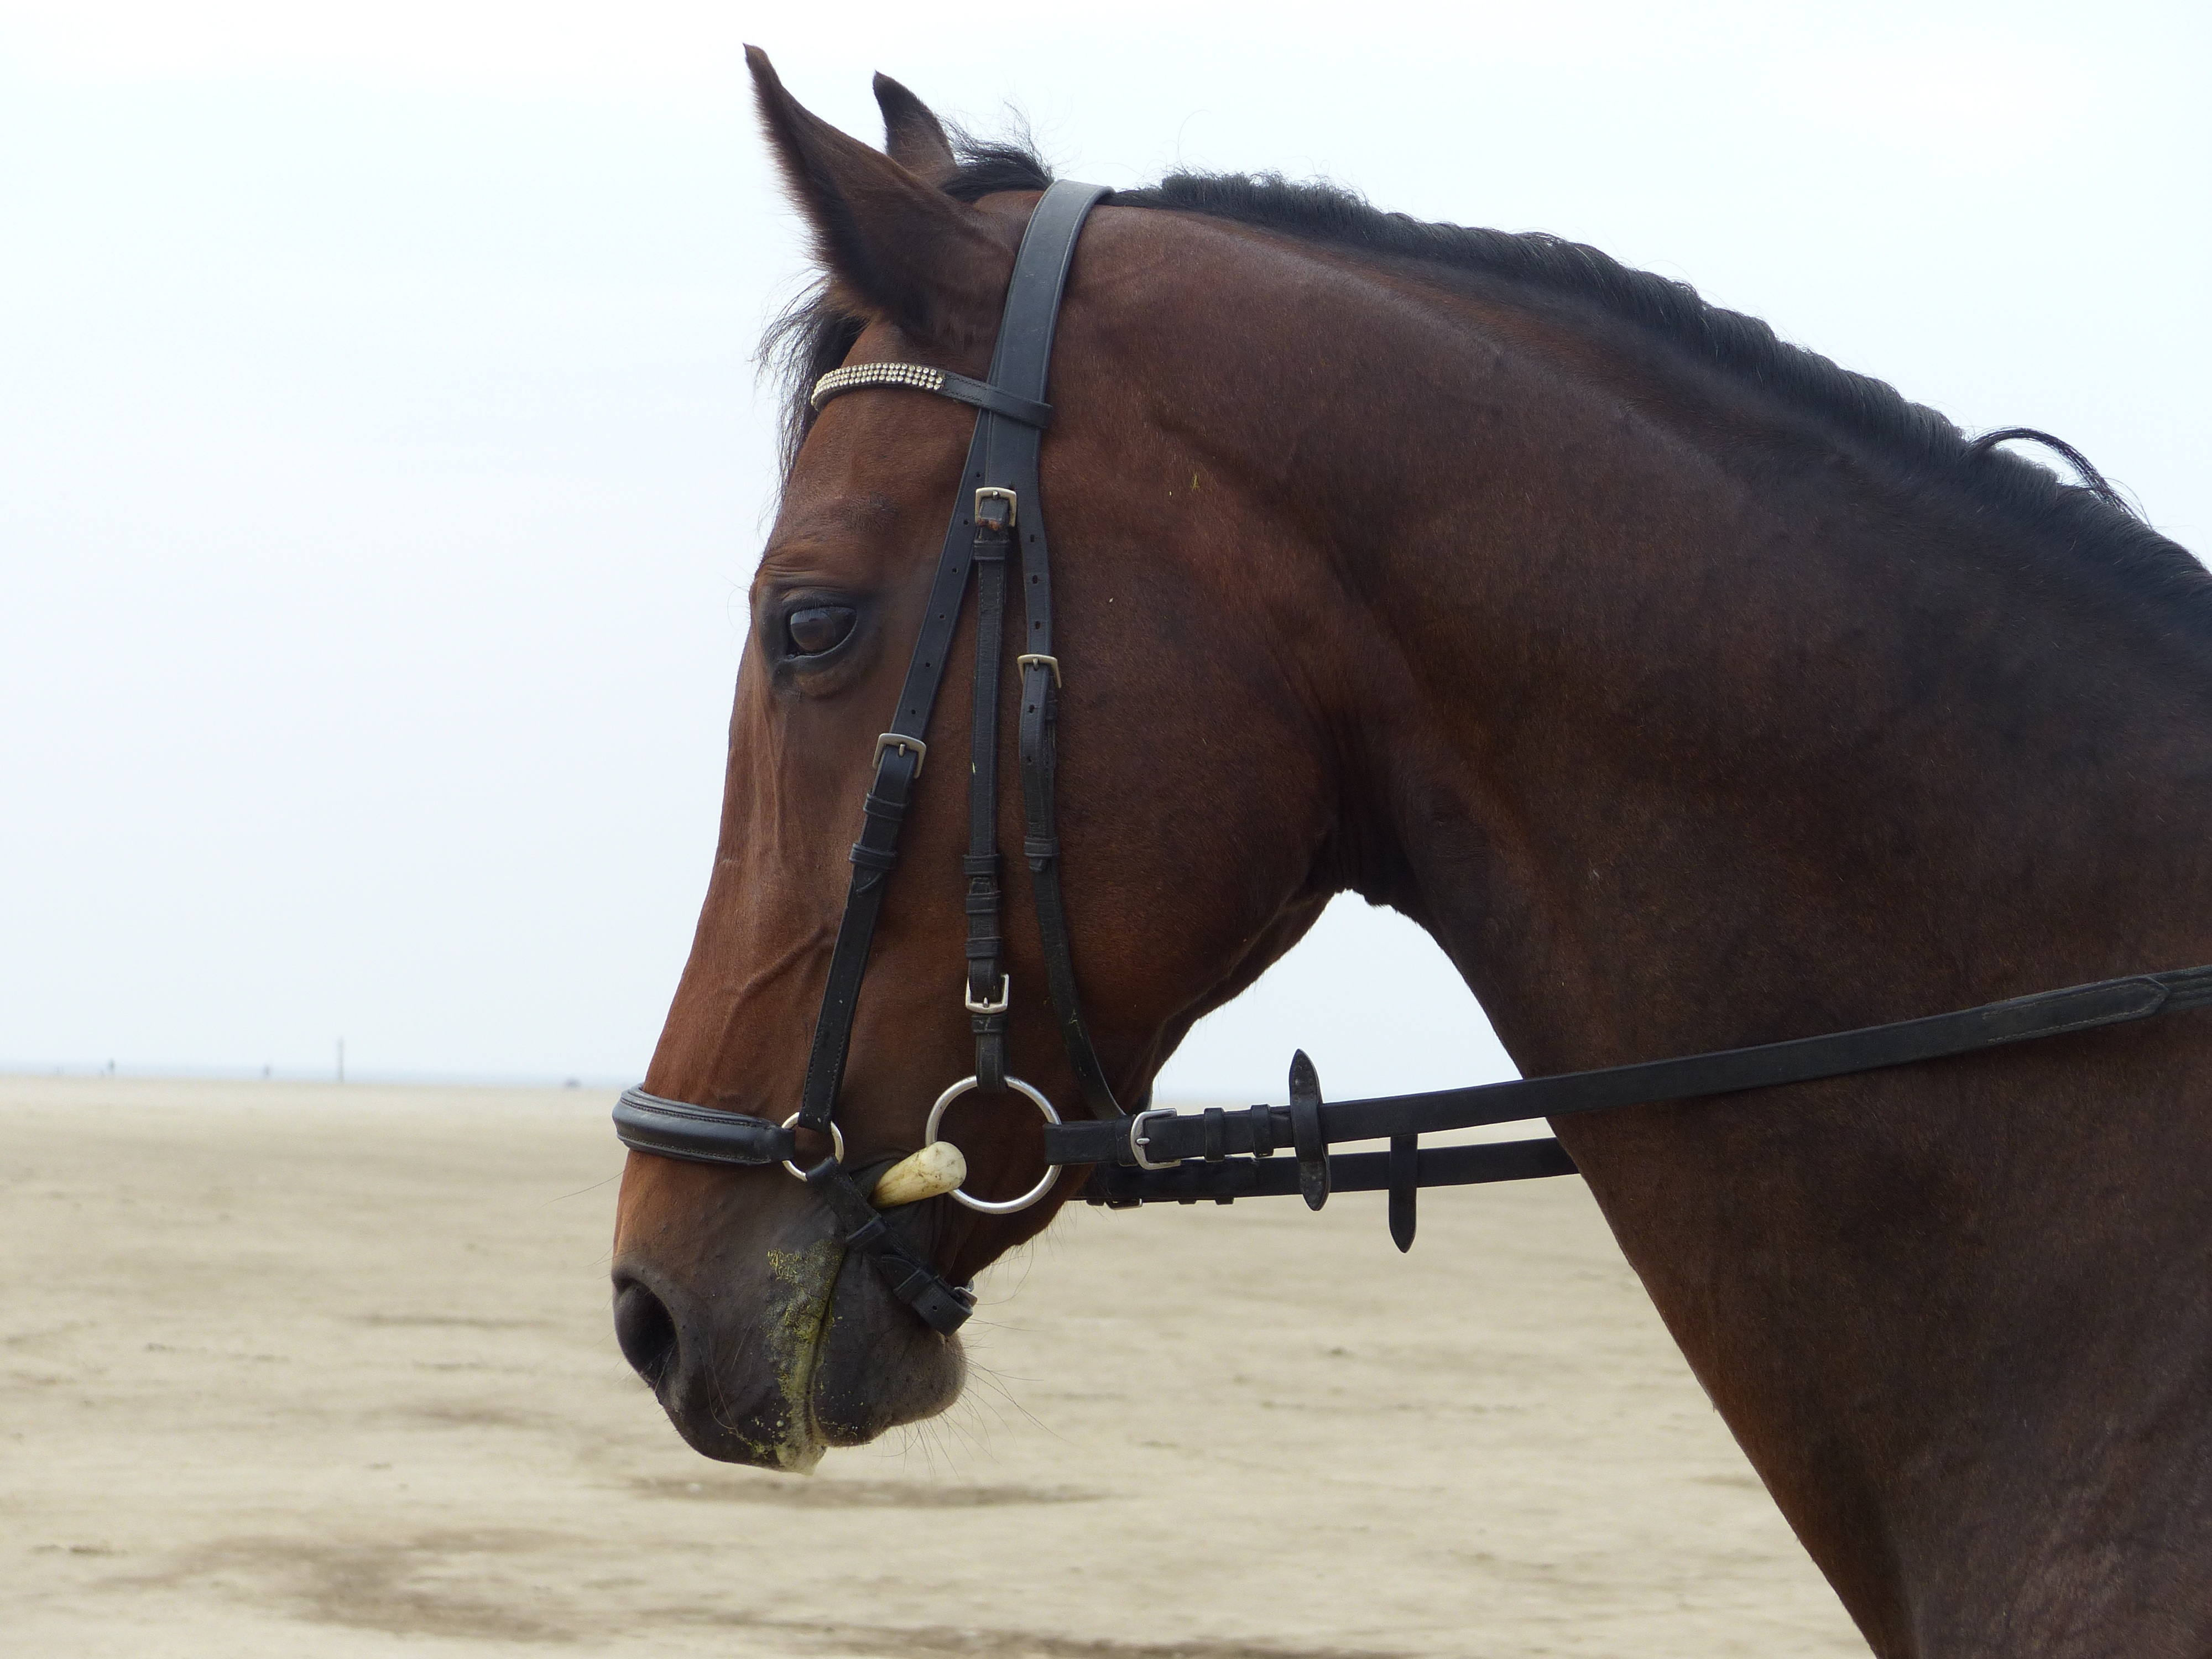
horse, rein, mammal, stallion, mane, bridle, sports, mare, horse head, halter, western riding, equestrianism, dressage, horse like mammal, mustang horse, horse harness, horse tack, animal sports, english riding, equestrian sport, reining